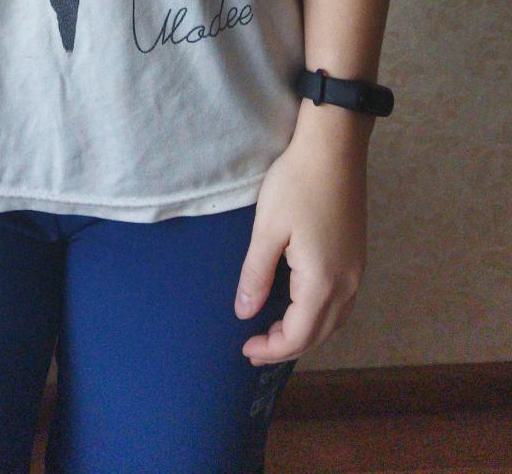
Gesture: no_gesture